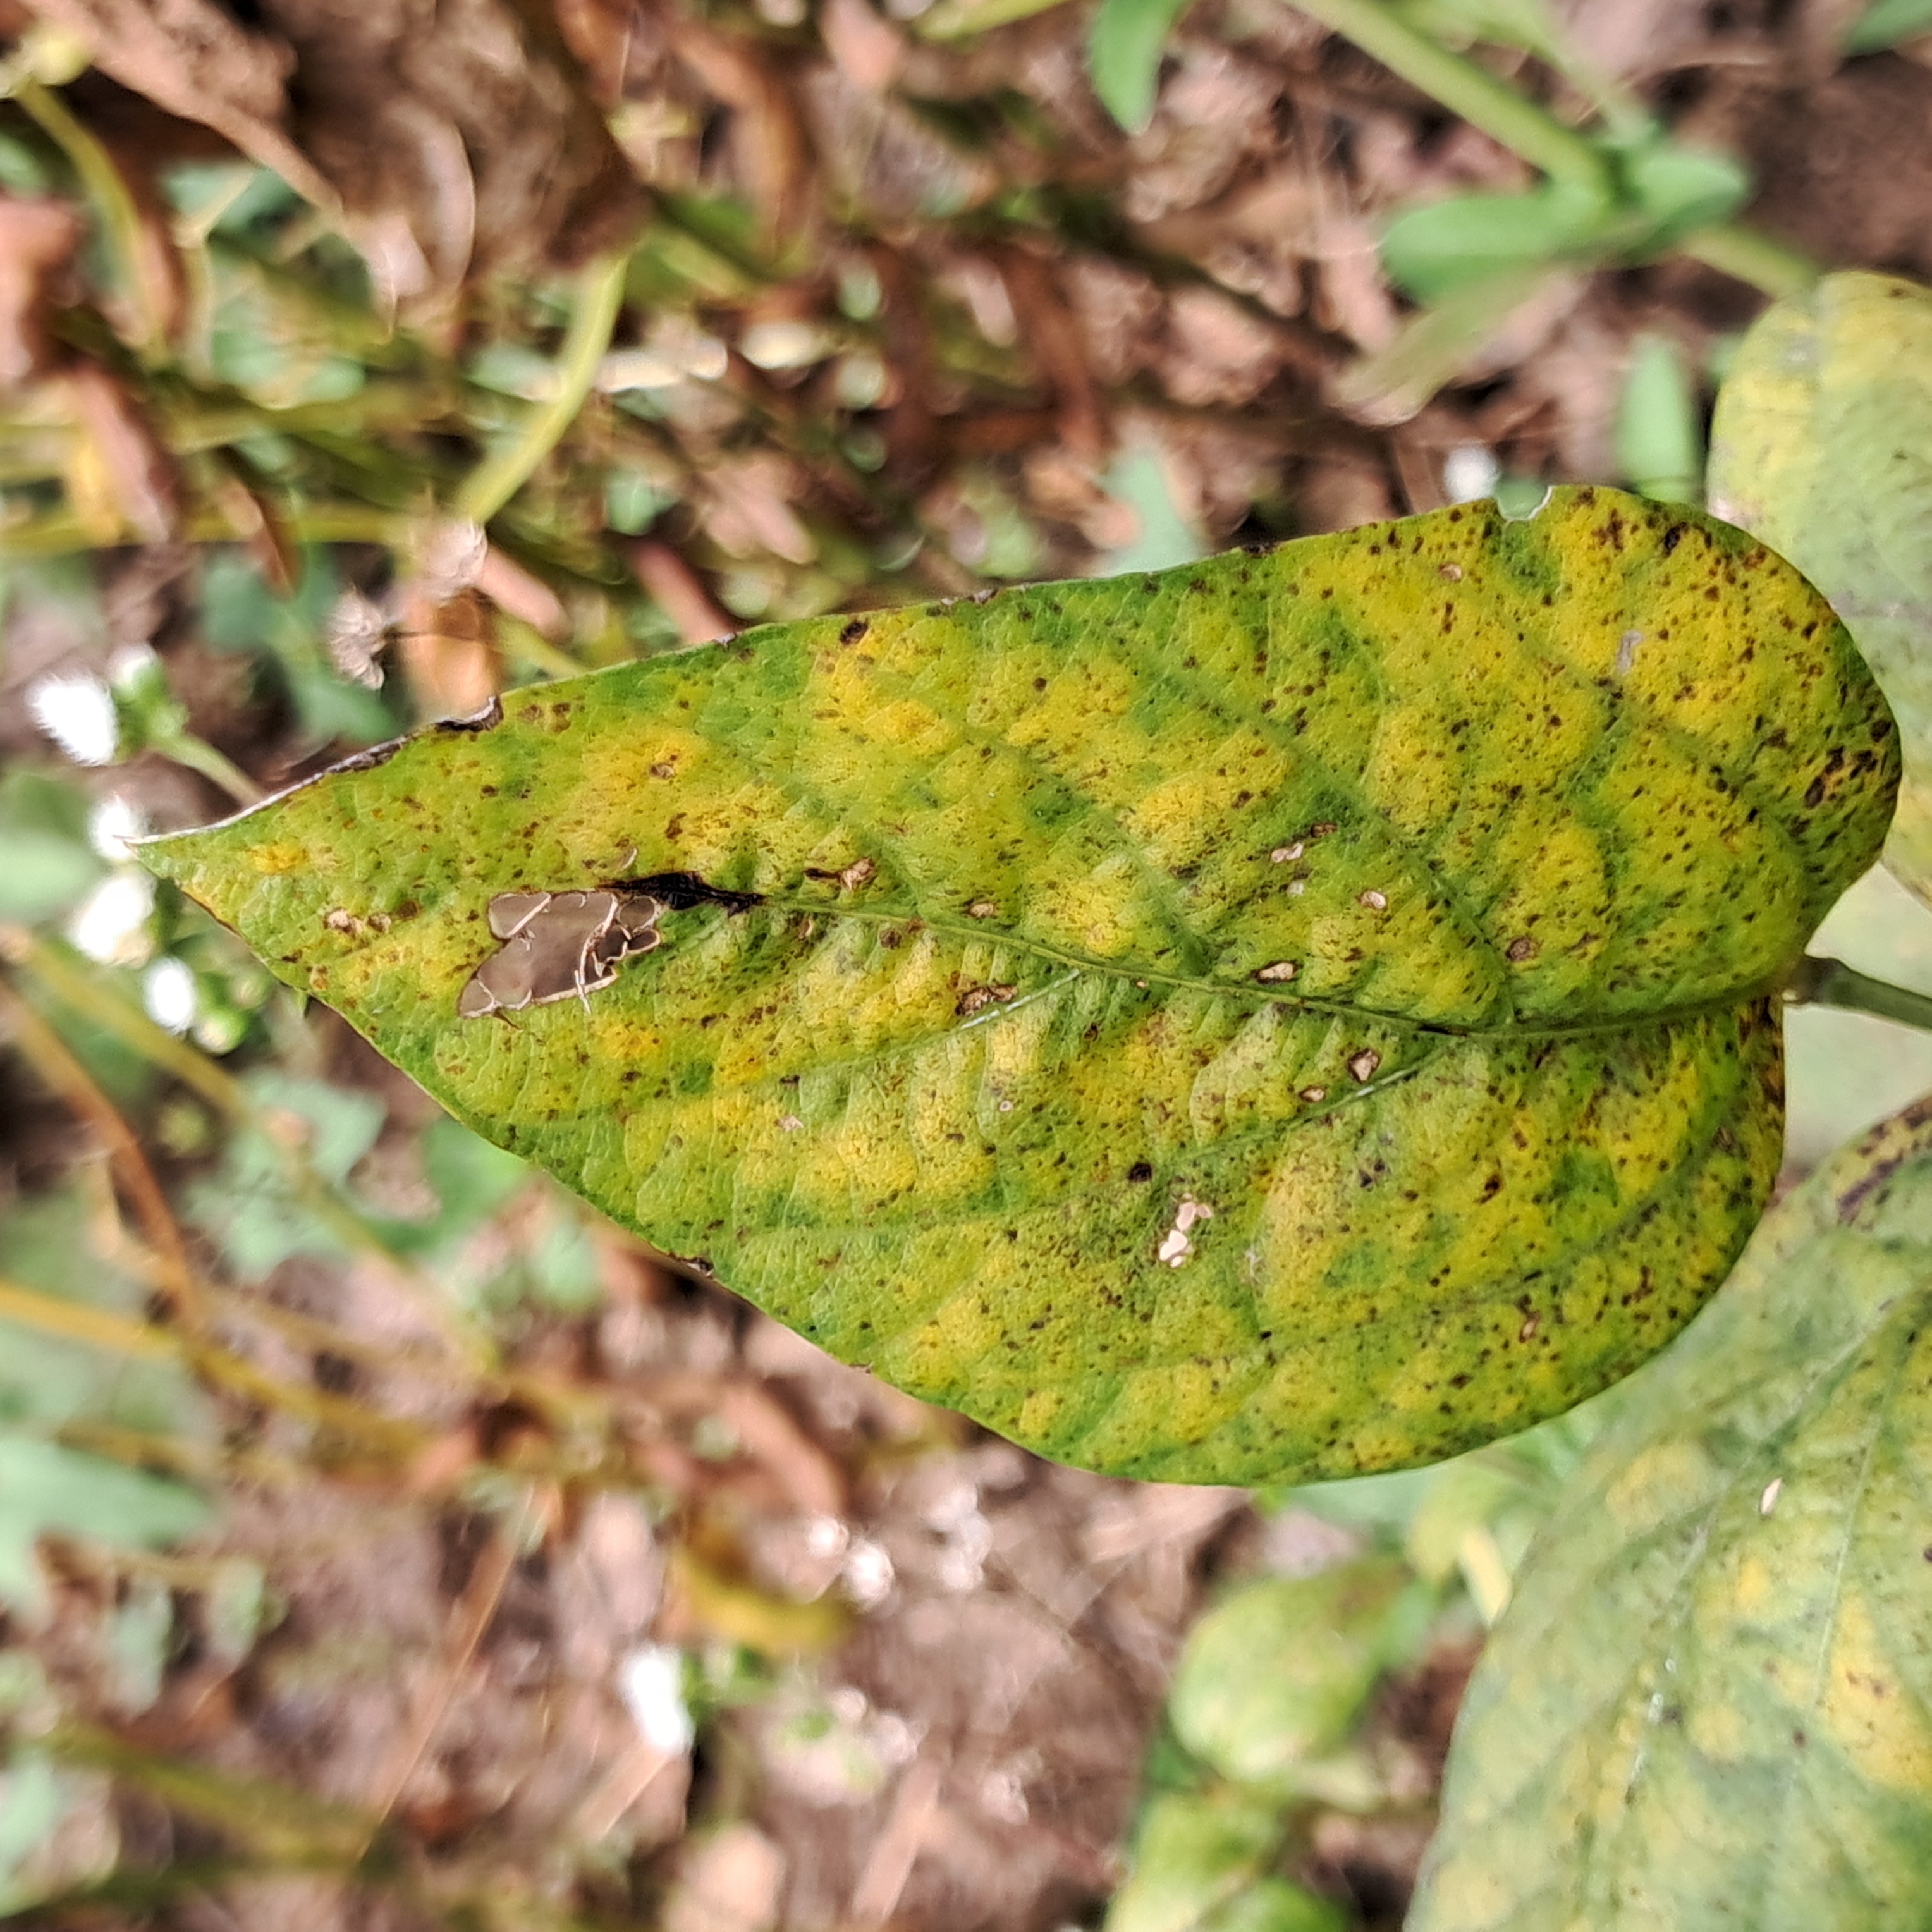
Label: Spectoria_Brown_Spot